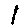
Label: 1